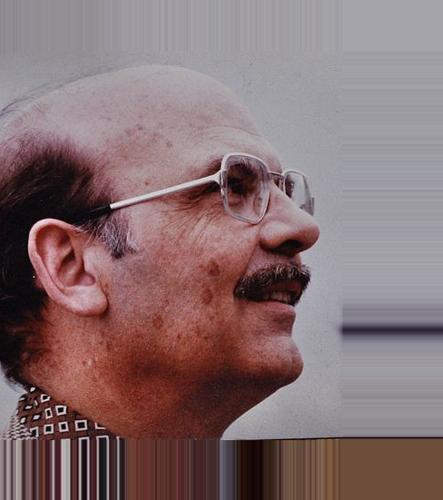
Age: 54